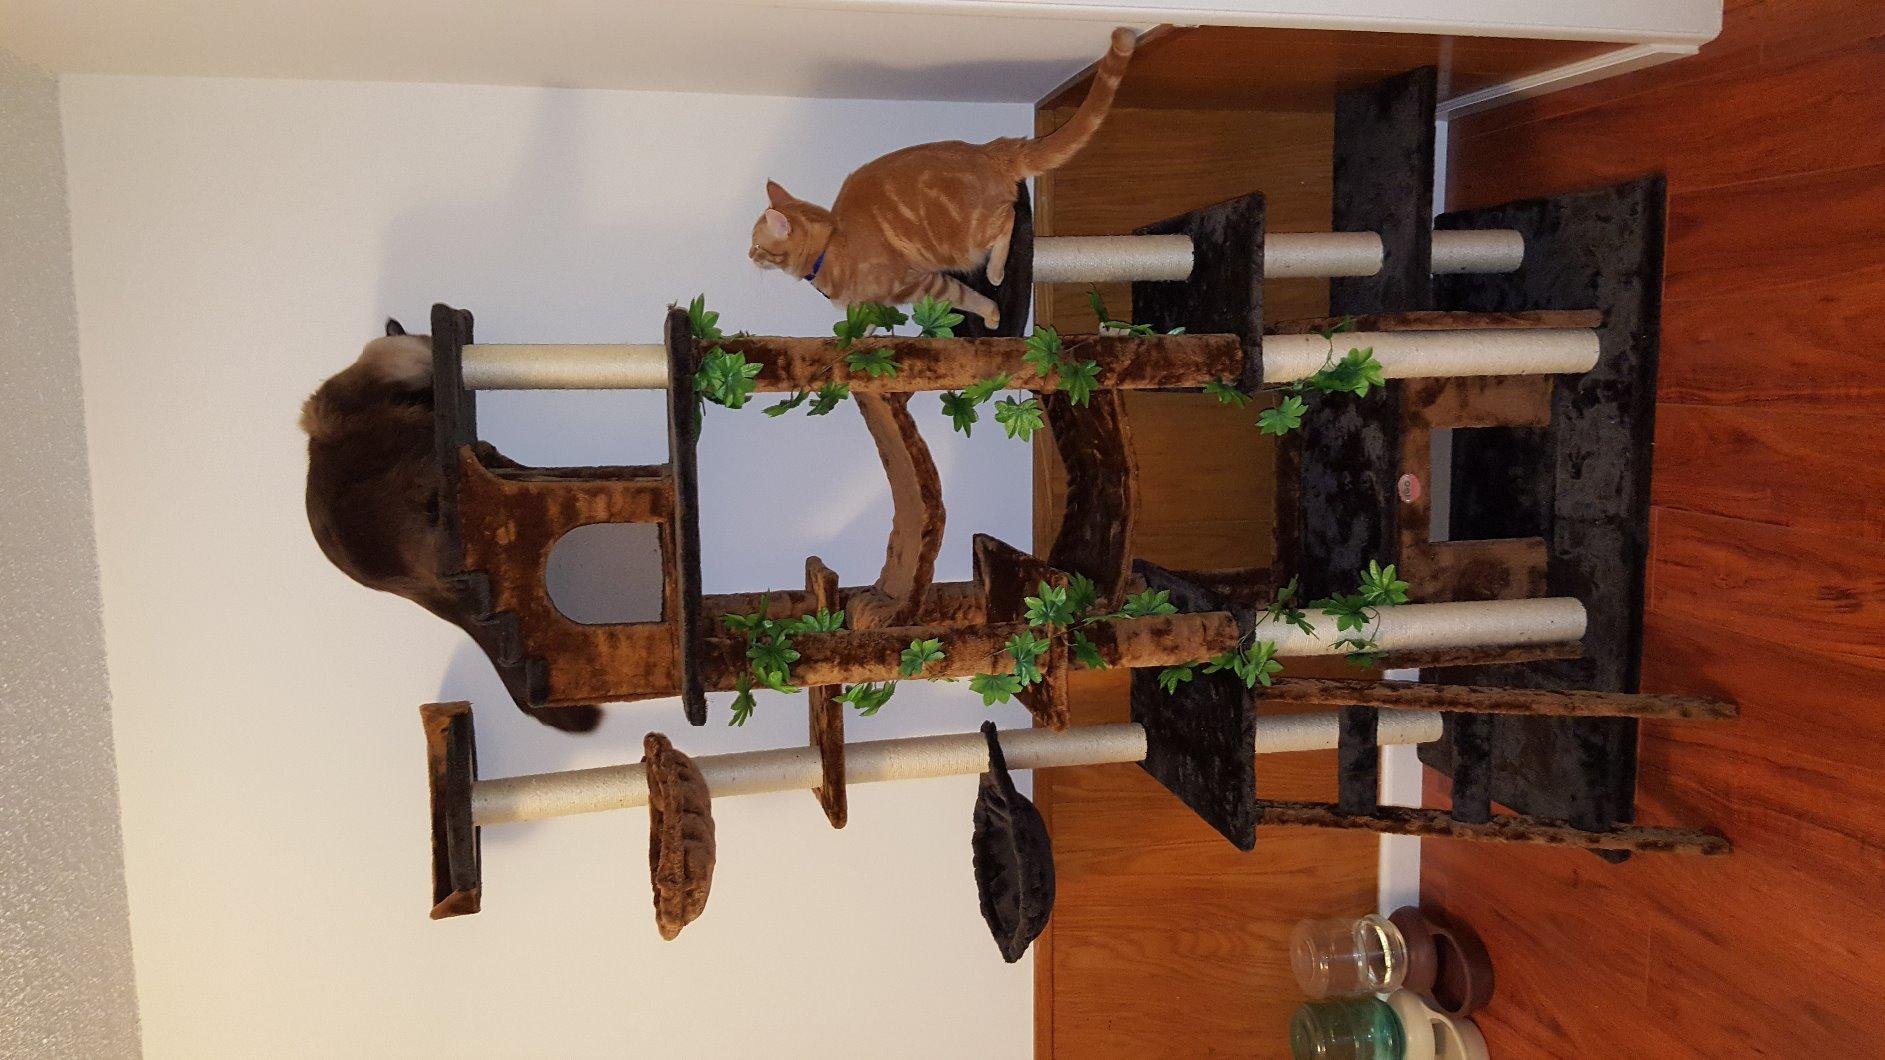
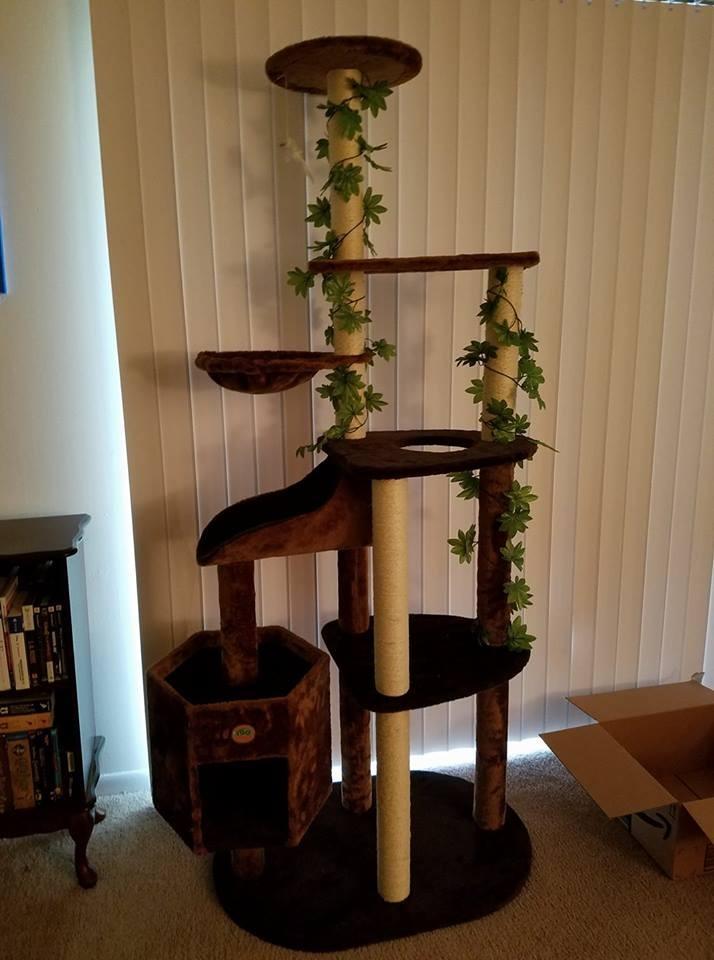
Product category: items_cat tree
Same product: no